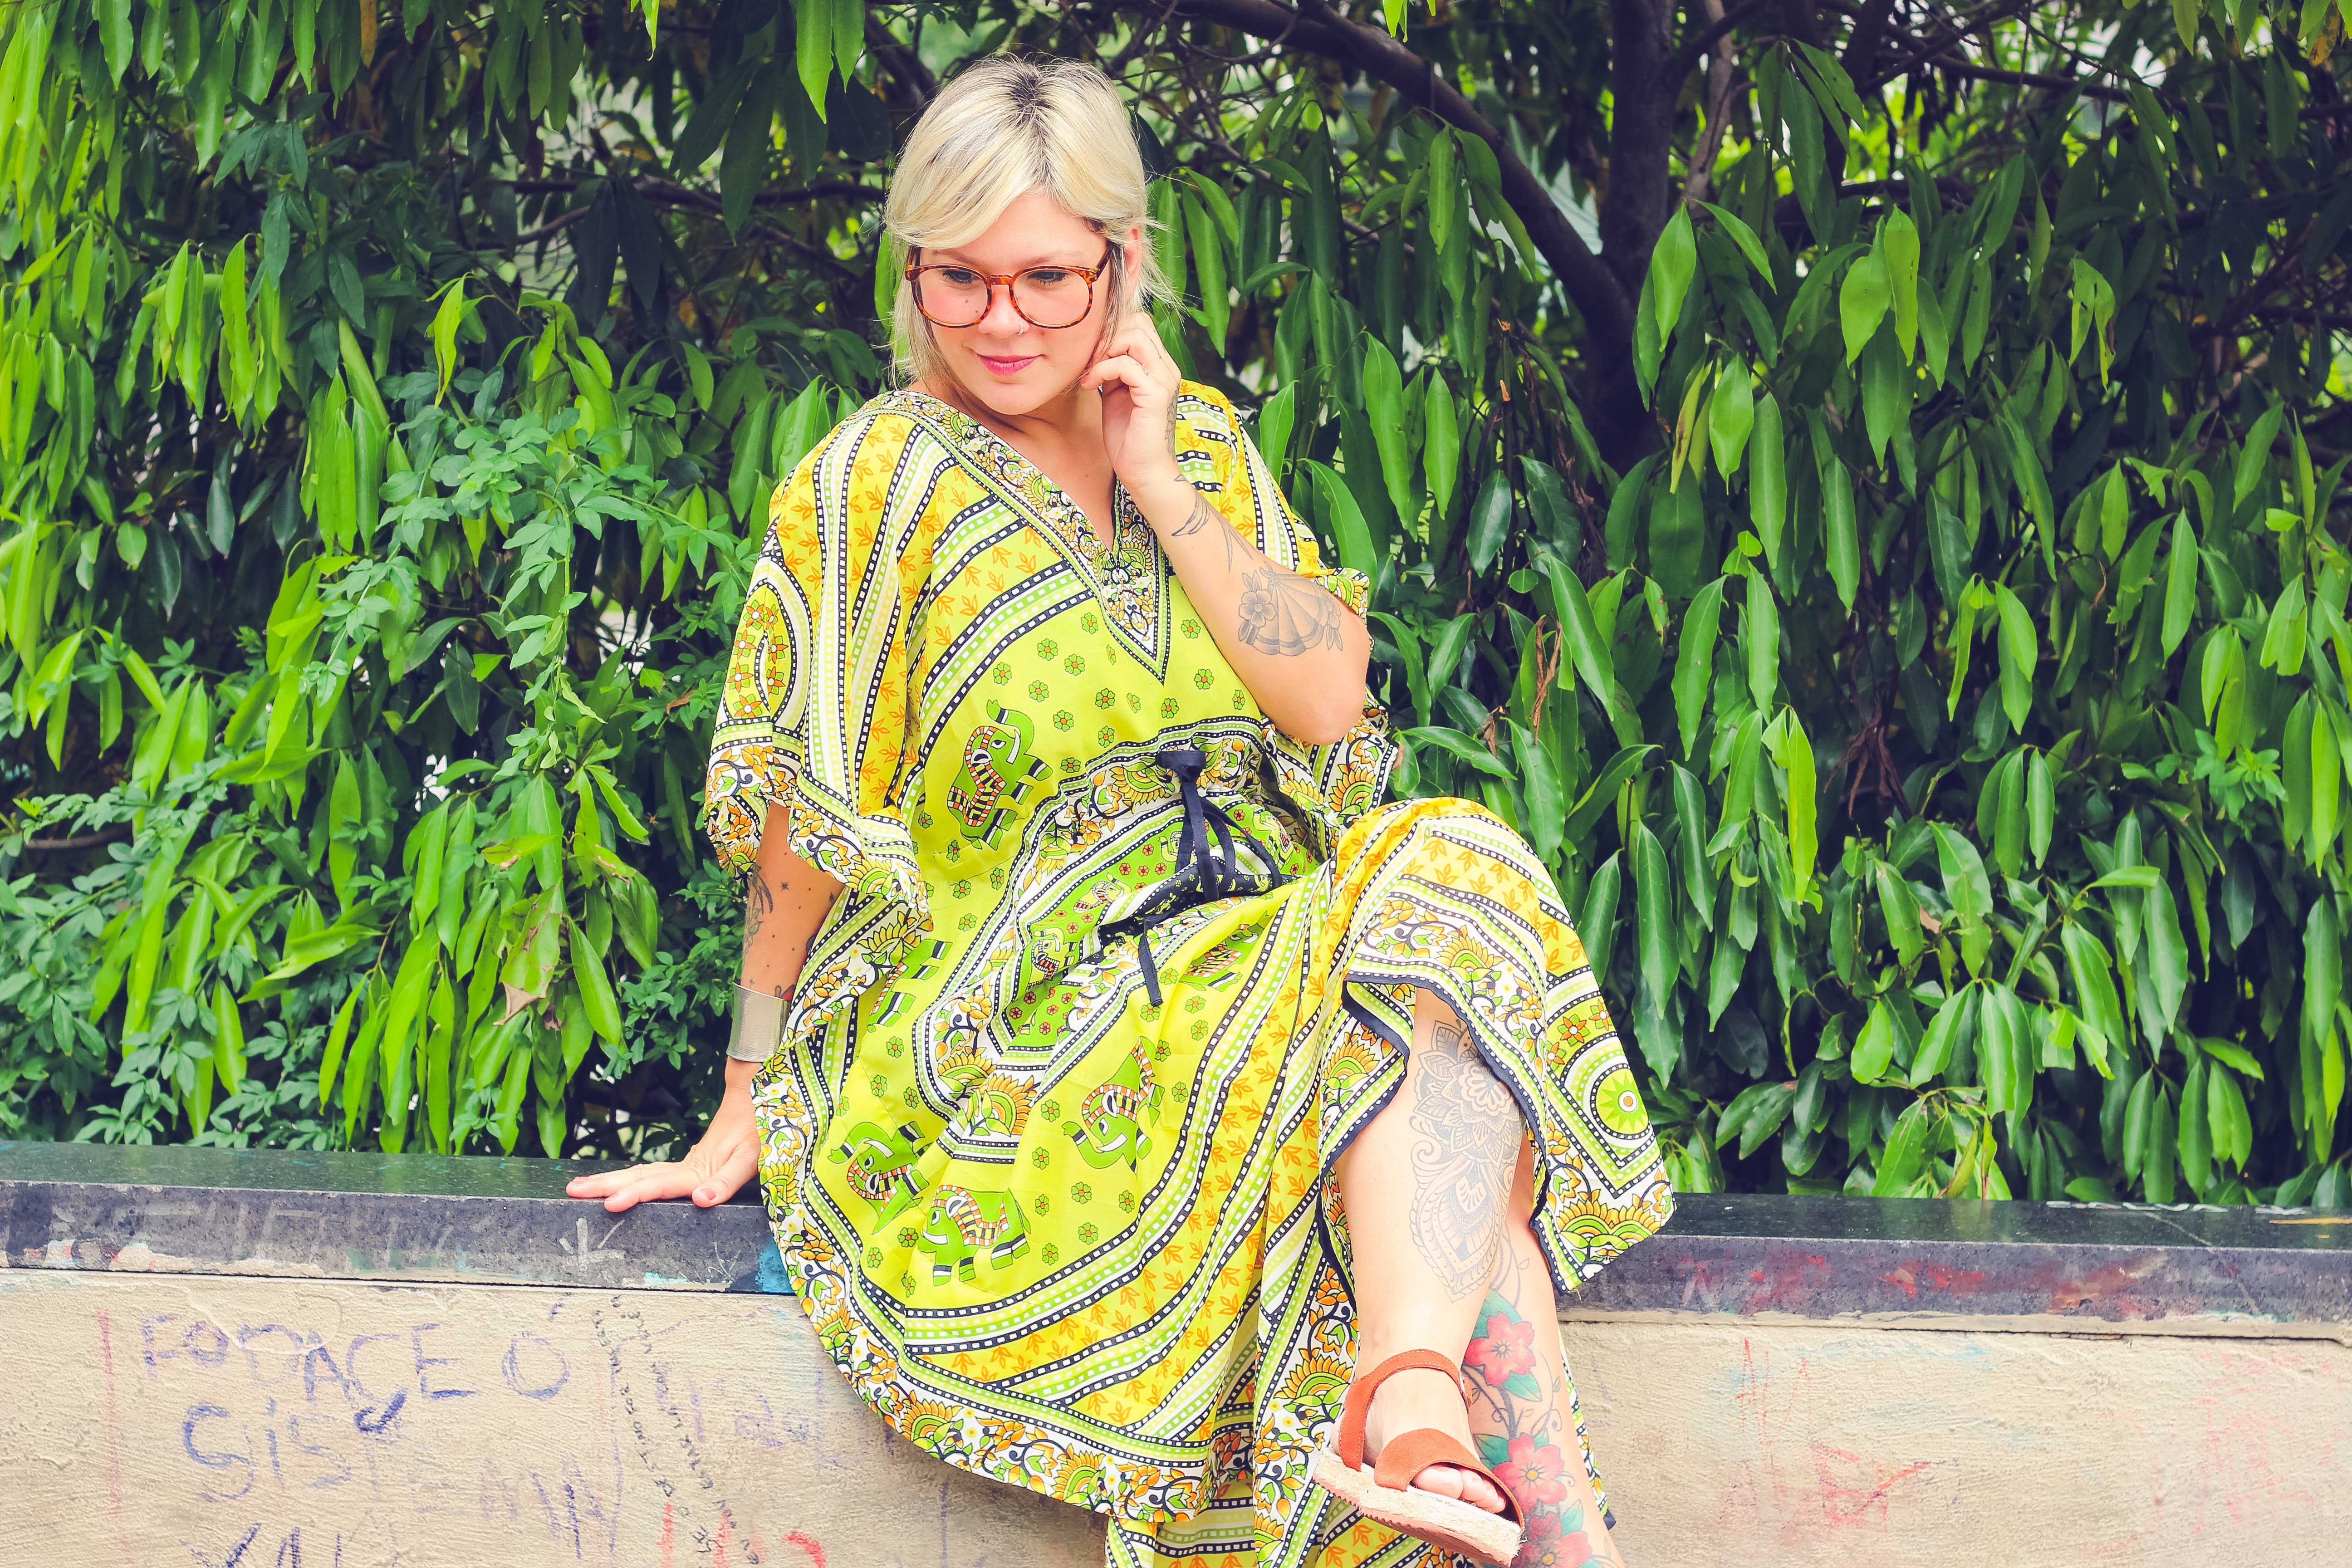
green, clothing, yellow, dress, sitting, sari, photography, photo shoot, footwear, textile, plant, leisure, pattern